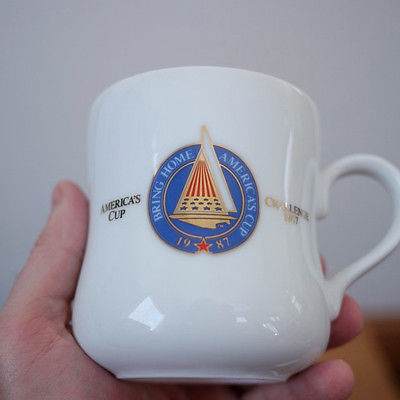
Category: mug